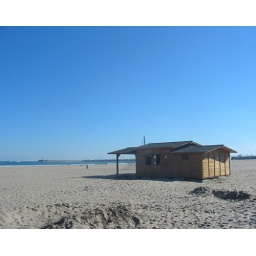
A house on the beach in Valencia.